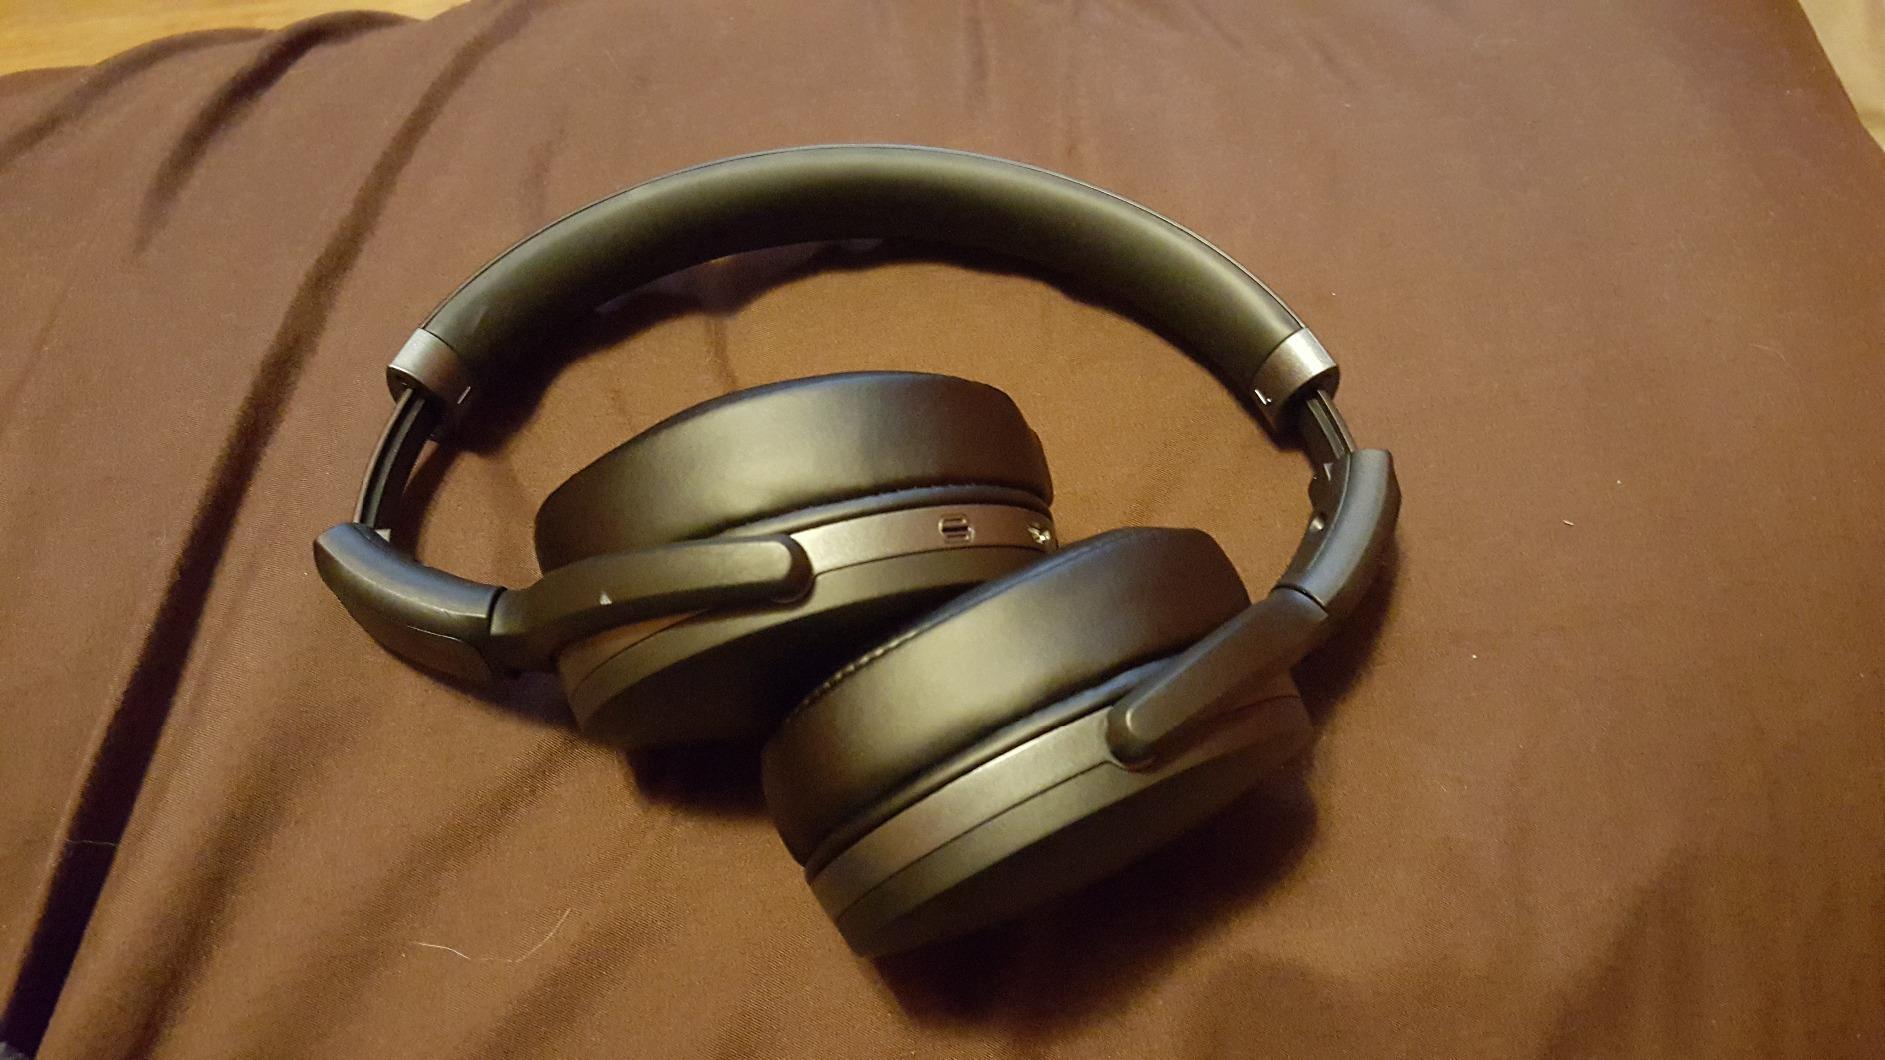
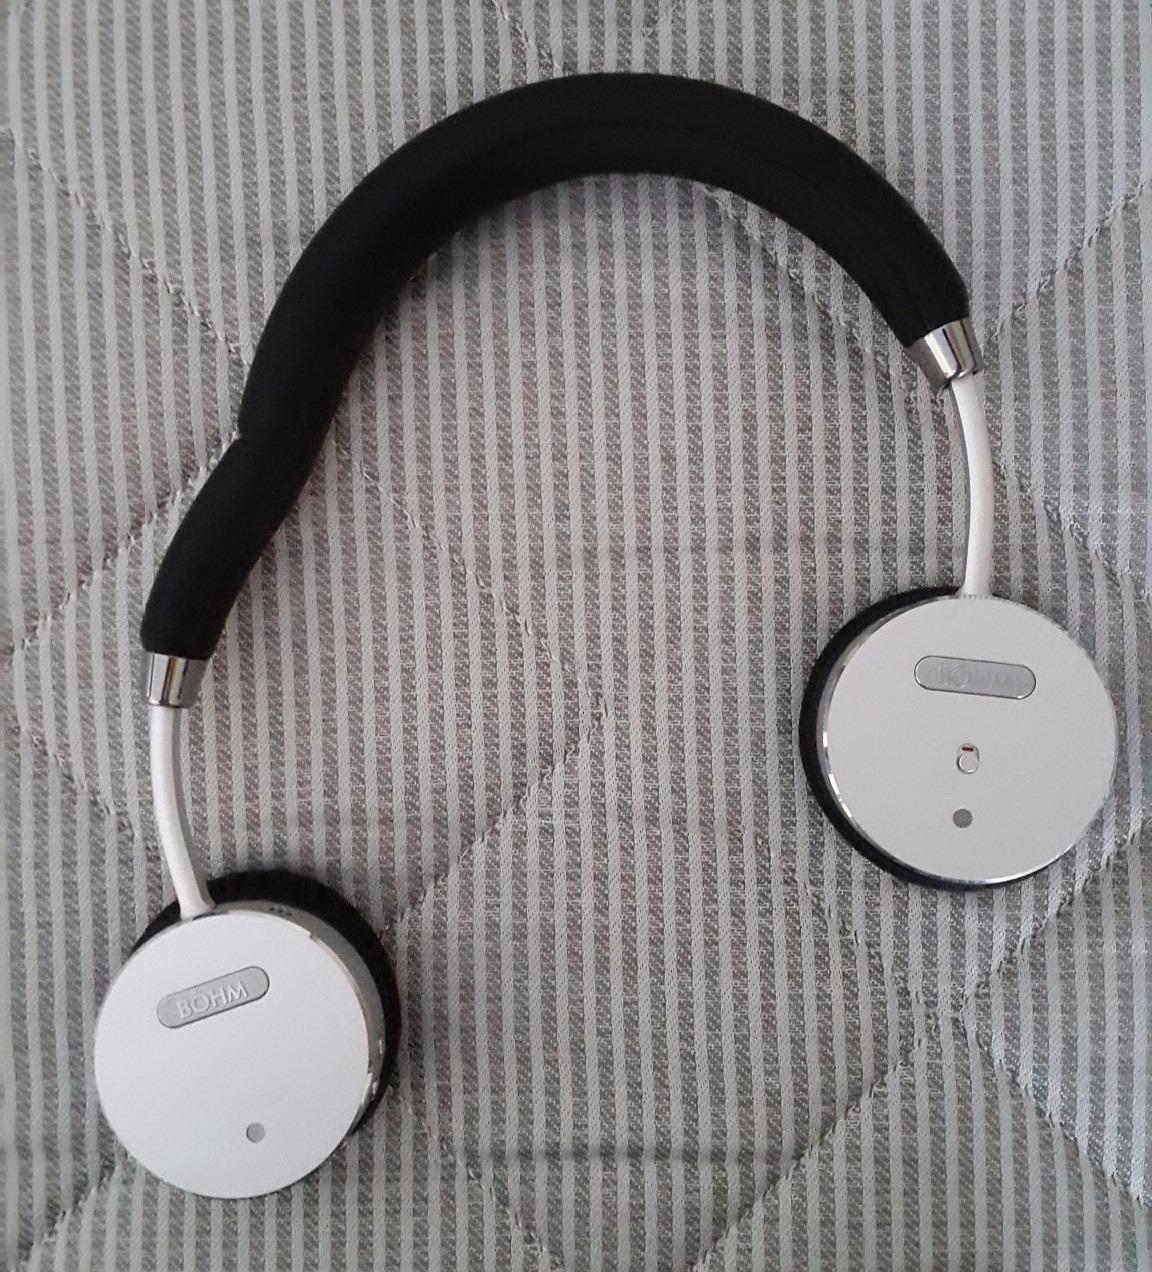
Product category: headphones
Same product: no